Ozone (paddle steamer)

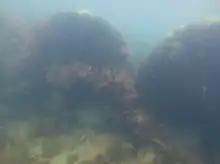
Boiler of the paddle steamer "Ozone", January 2019

The wreckage of the "Ozone" remains visible about 50 metres offshore at Indented Head, and is an easy shallow dive.